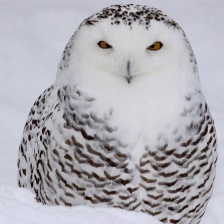
Species: SNOWY OWL
Scientific name: BUBO SCANDIACUS
ImageNet parent category: great_grey_owl